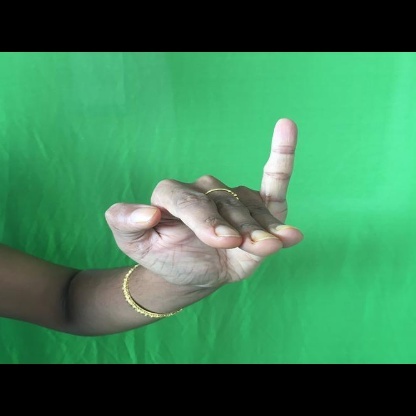
Mudra: Hamsapaksha